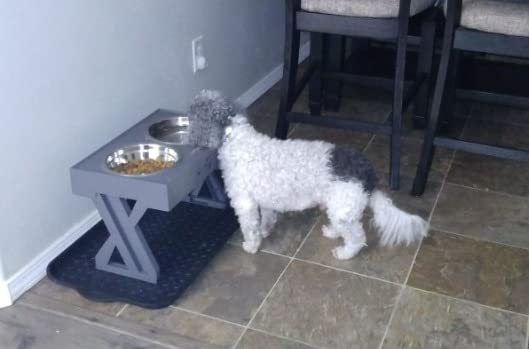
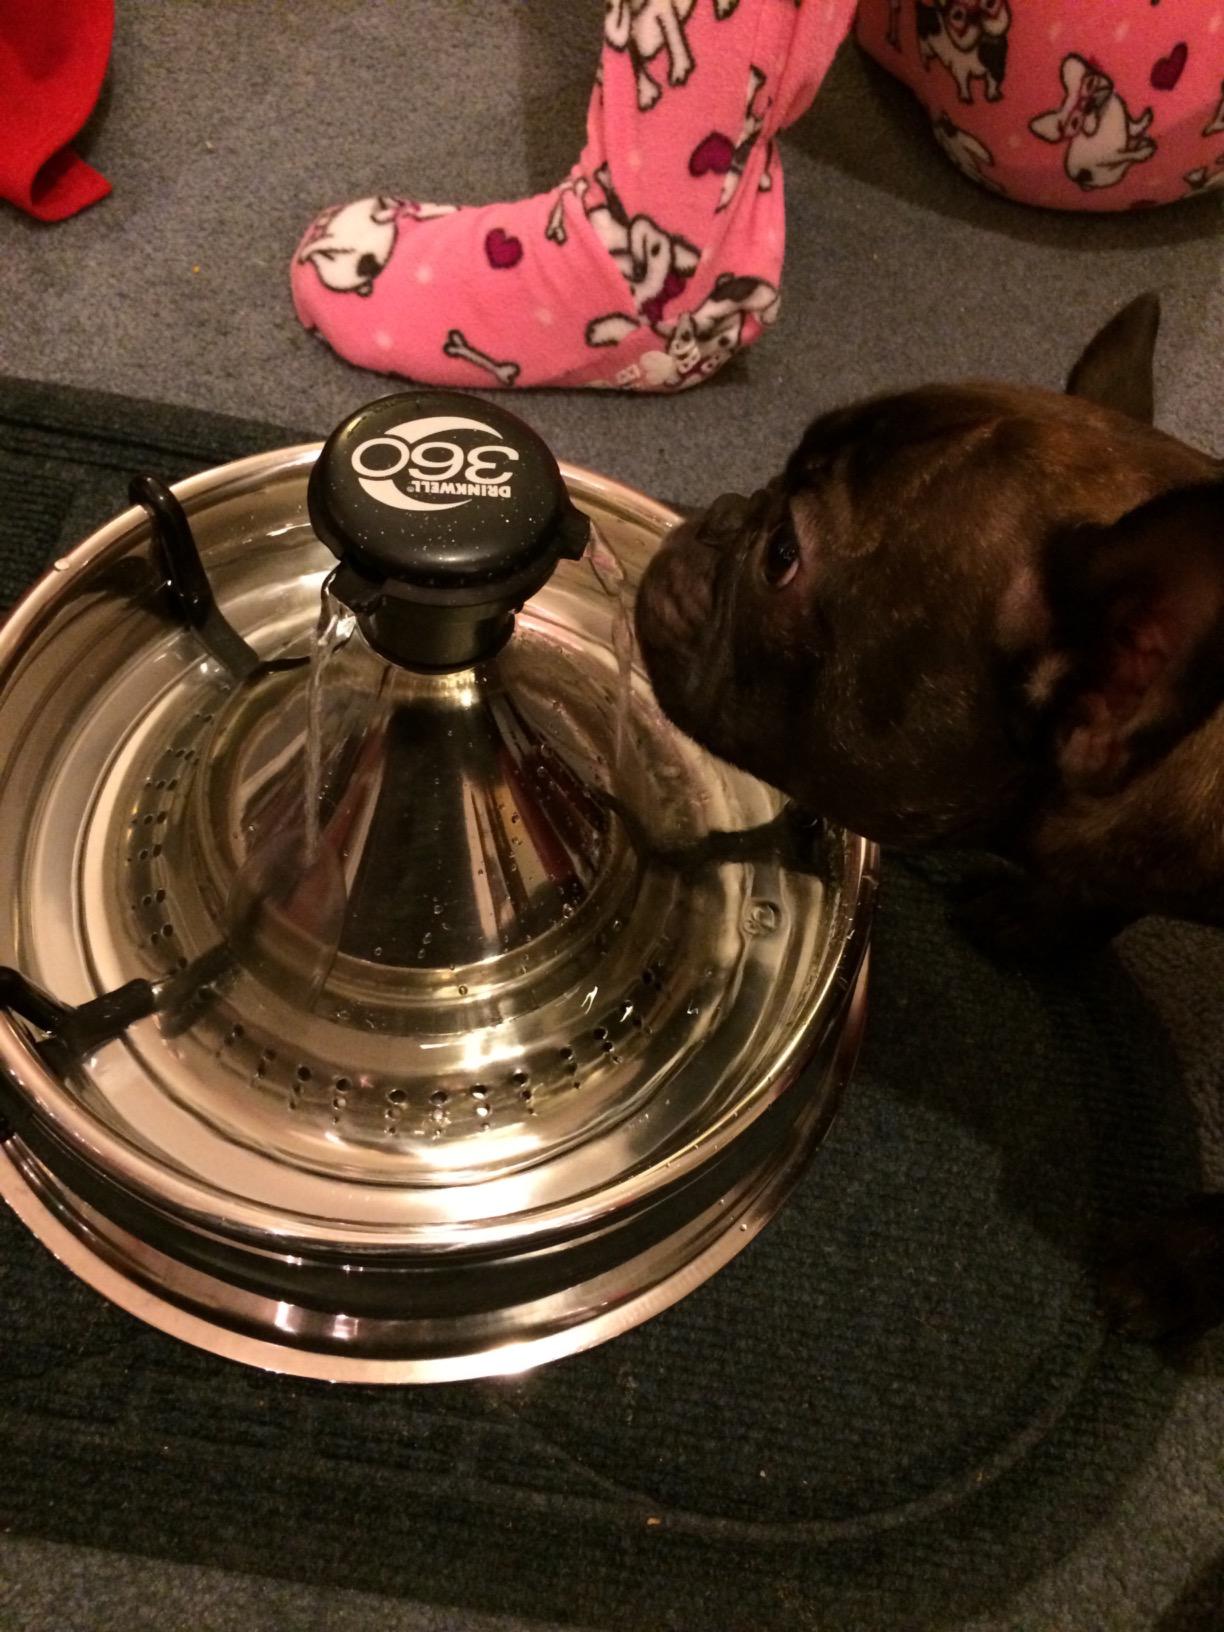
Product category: items_bowl
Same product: no